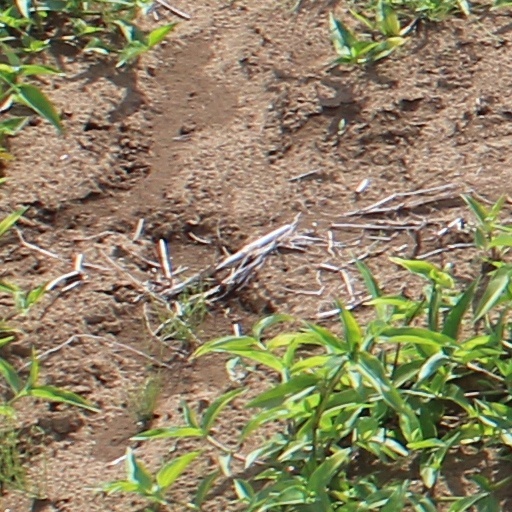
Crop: wheat